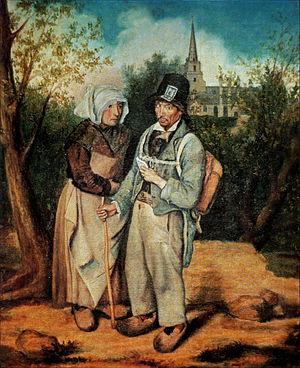
Un chanteur populaire et sa femme à Lannion (au fond on aperçoit l'église de Brelenez). Le havresac sur le dos, le bâton de houx à la main, le chanteur en sabots se met en route pour sa tournée estivale. A son chapeau, il a épinglé la marque de sa profession. Une autre feuille à la main, il est prêt à satisfaire le premier client venu.
La chanson bretonne est l'expression orale de la Bretagne, qui est à rattacher aux composantes territoriale, linguistique, musicale et culturelle. Il existe quatre types de chants : la gwerz, la sône, le kantig et le kan da zañsal en zone bretonnante, respectivement la complainte, la chanson, le cantique et le chant à danser en zone romane.